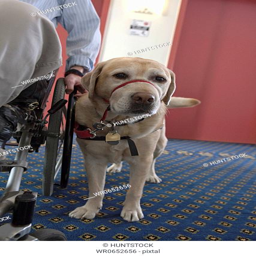
service dog with a man in a wheelchair